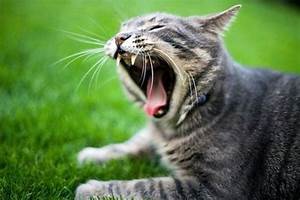
Label: cat